Bombay Presidency

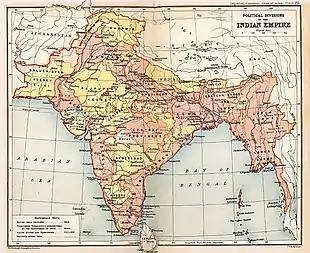
1909 map of the British Indian Empire, showing British India in two shades of pink and the princely states in yellow

The Government of India Act 1935 made the Bombay Presidency into a regular province, and made Sind a separate province, with relations with the princely state of Khairpur managed by Sindh. It enlarged the elected provincial legislature and expanded provincial autonomy "vis a vis" the central government. In the 1937 elections, the Indian National Congress won the elections in Bombay but declined to form the government. The Governor Sir George Lloyd invited Sir Dhanjishah Cooper, to form an interim ministry which was joined by Jamnadas Mehta of the Lokashahi Swarajya Paksha (Democratic Swarajya Party), Sir Siddappa T. Kambli of the Non-Brahmin Party and Hoosenally Rahimtoola of the Muslim League.